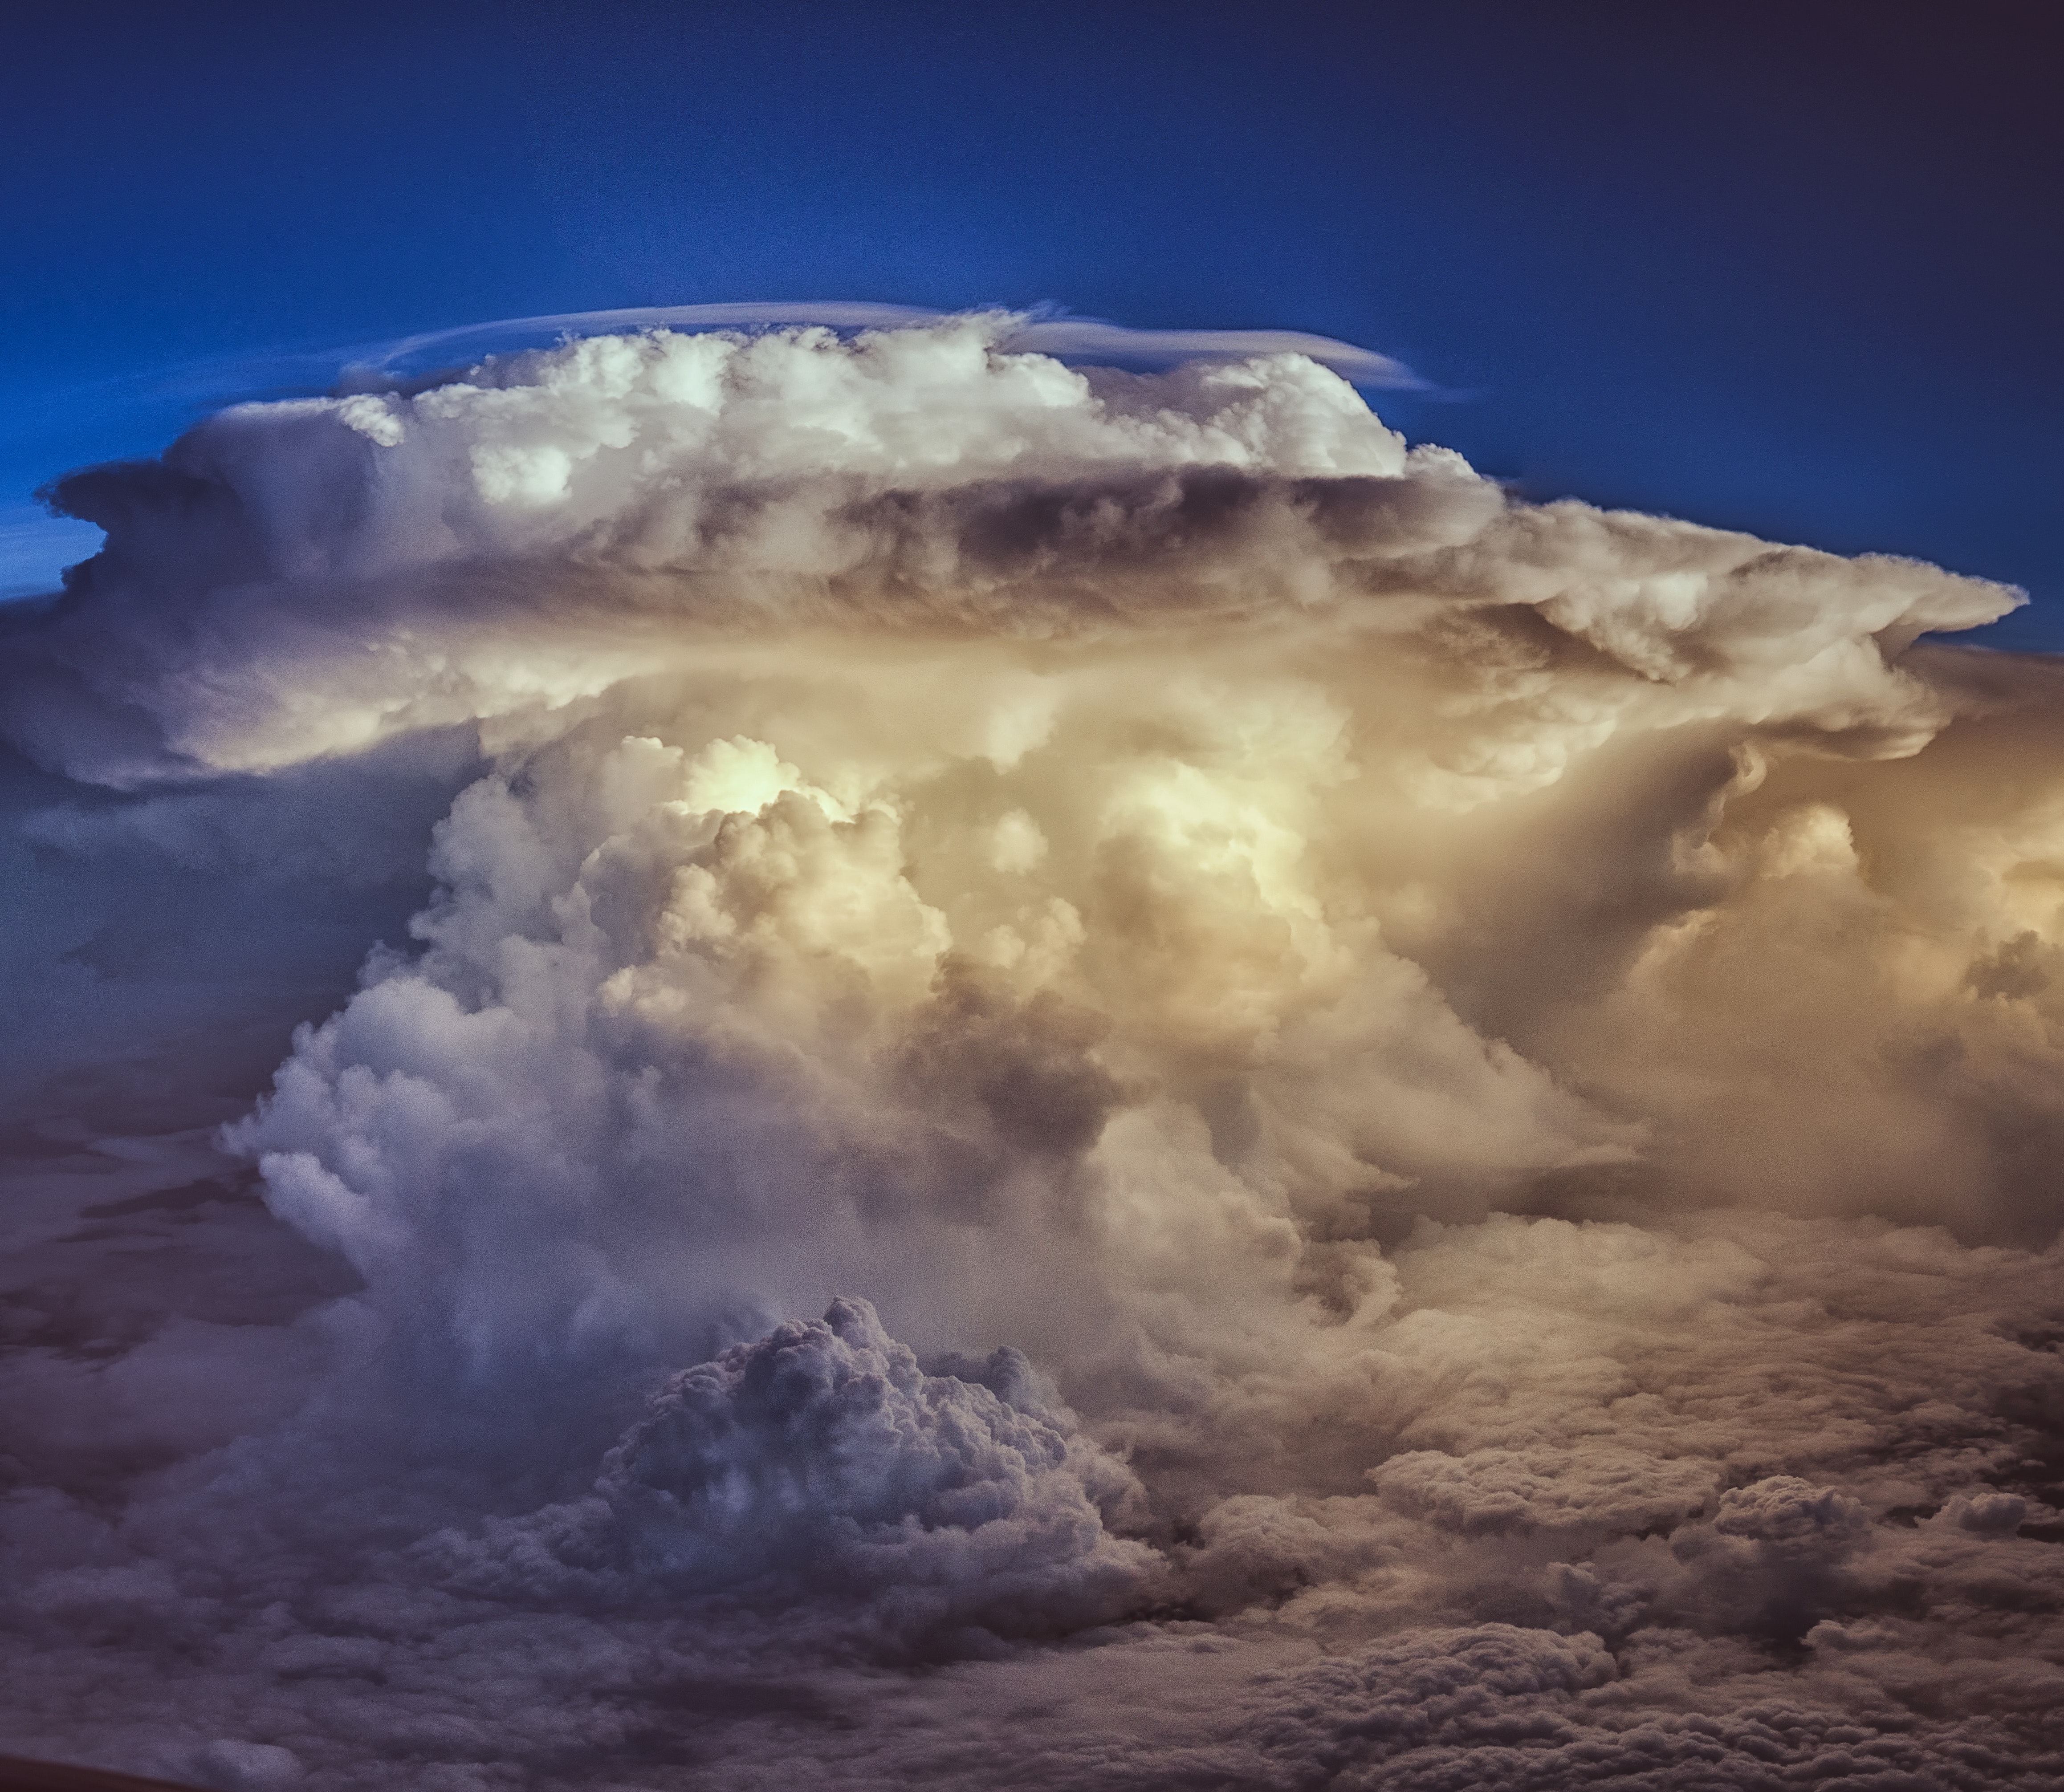
sky, cloud, cumulus, geological phenomenon, atmospheric phenomenon, atmosphere, meteorological phenomenon, landscape, mountain, volcanic landform